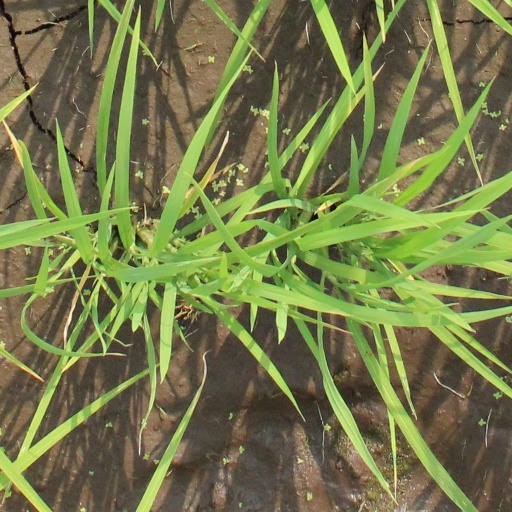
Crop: rice